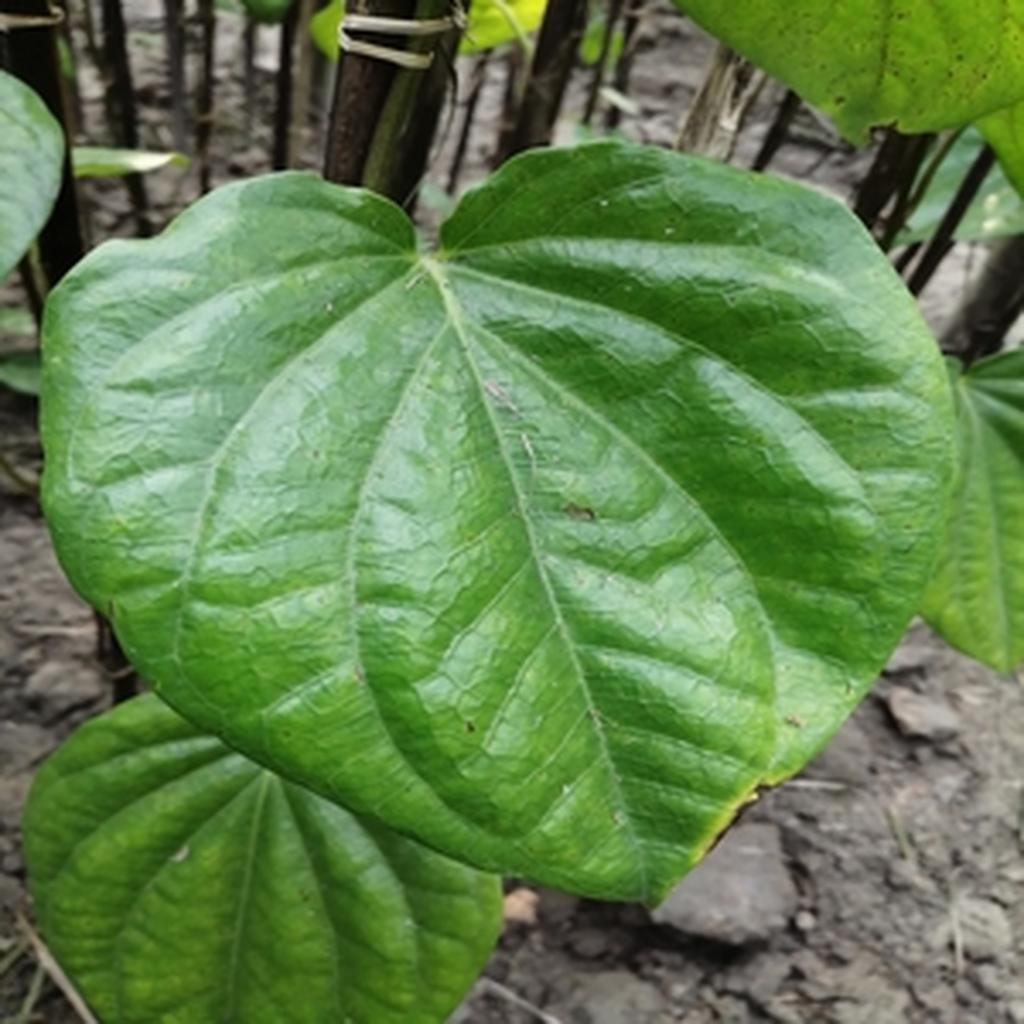
Label: Leaf_Rot